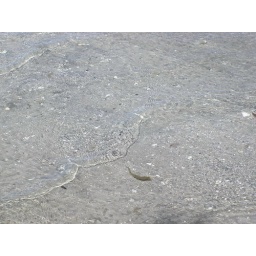
This is at the base of the bridge by Siesta Key.